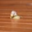
Label: snail